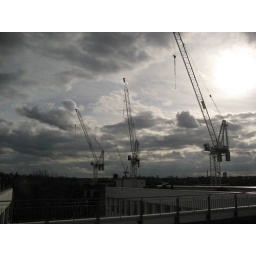
We went to see a flat in a converted office building; the whole roof had been converted into a little park.